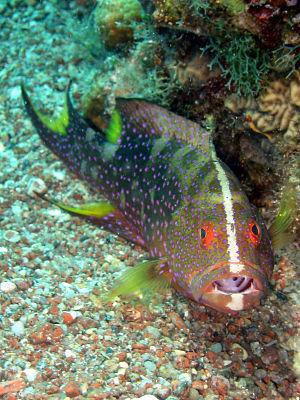
Le terme Loche est un nom vernaculaire donné à de nombreuses espèces de poissons d'eau douce ou marins appartenant à différents ordres et familles, notamment les Cobitidae, les Gobiidae, les Serranidae, etc. Ce sont essentiellement des poissons de fond dont la morphologie est adaptée à la proximité des rochers ou des sédiments.
Le Mérou croissant jaune est une espèce de poissons de la famille des Serranidae.